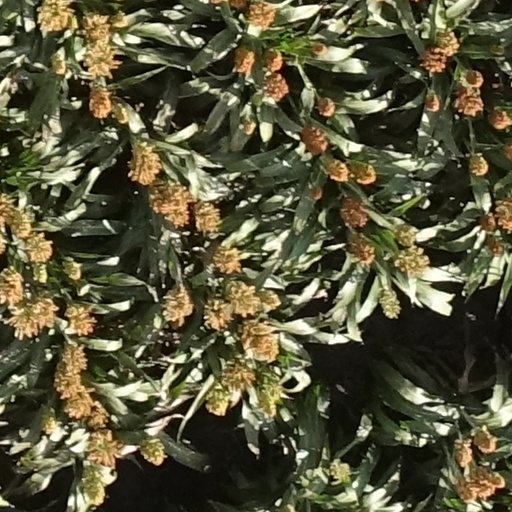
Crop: sorghum